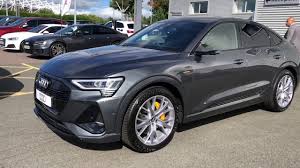
Label: noambulance